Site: brandenburg
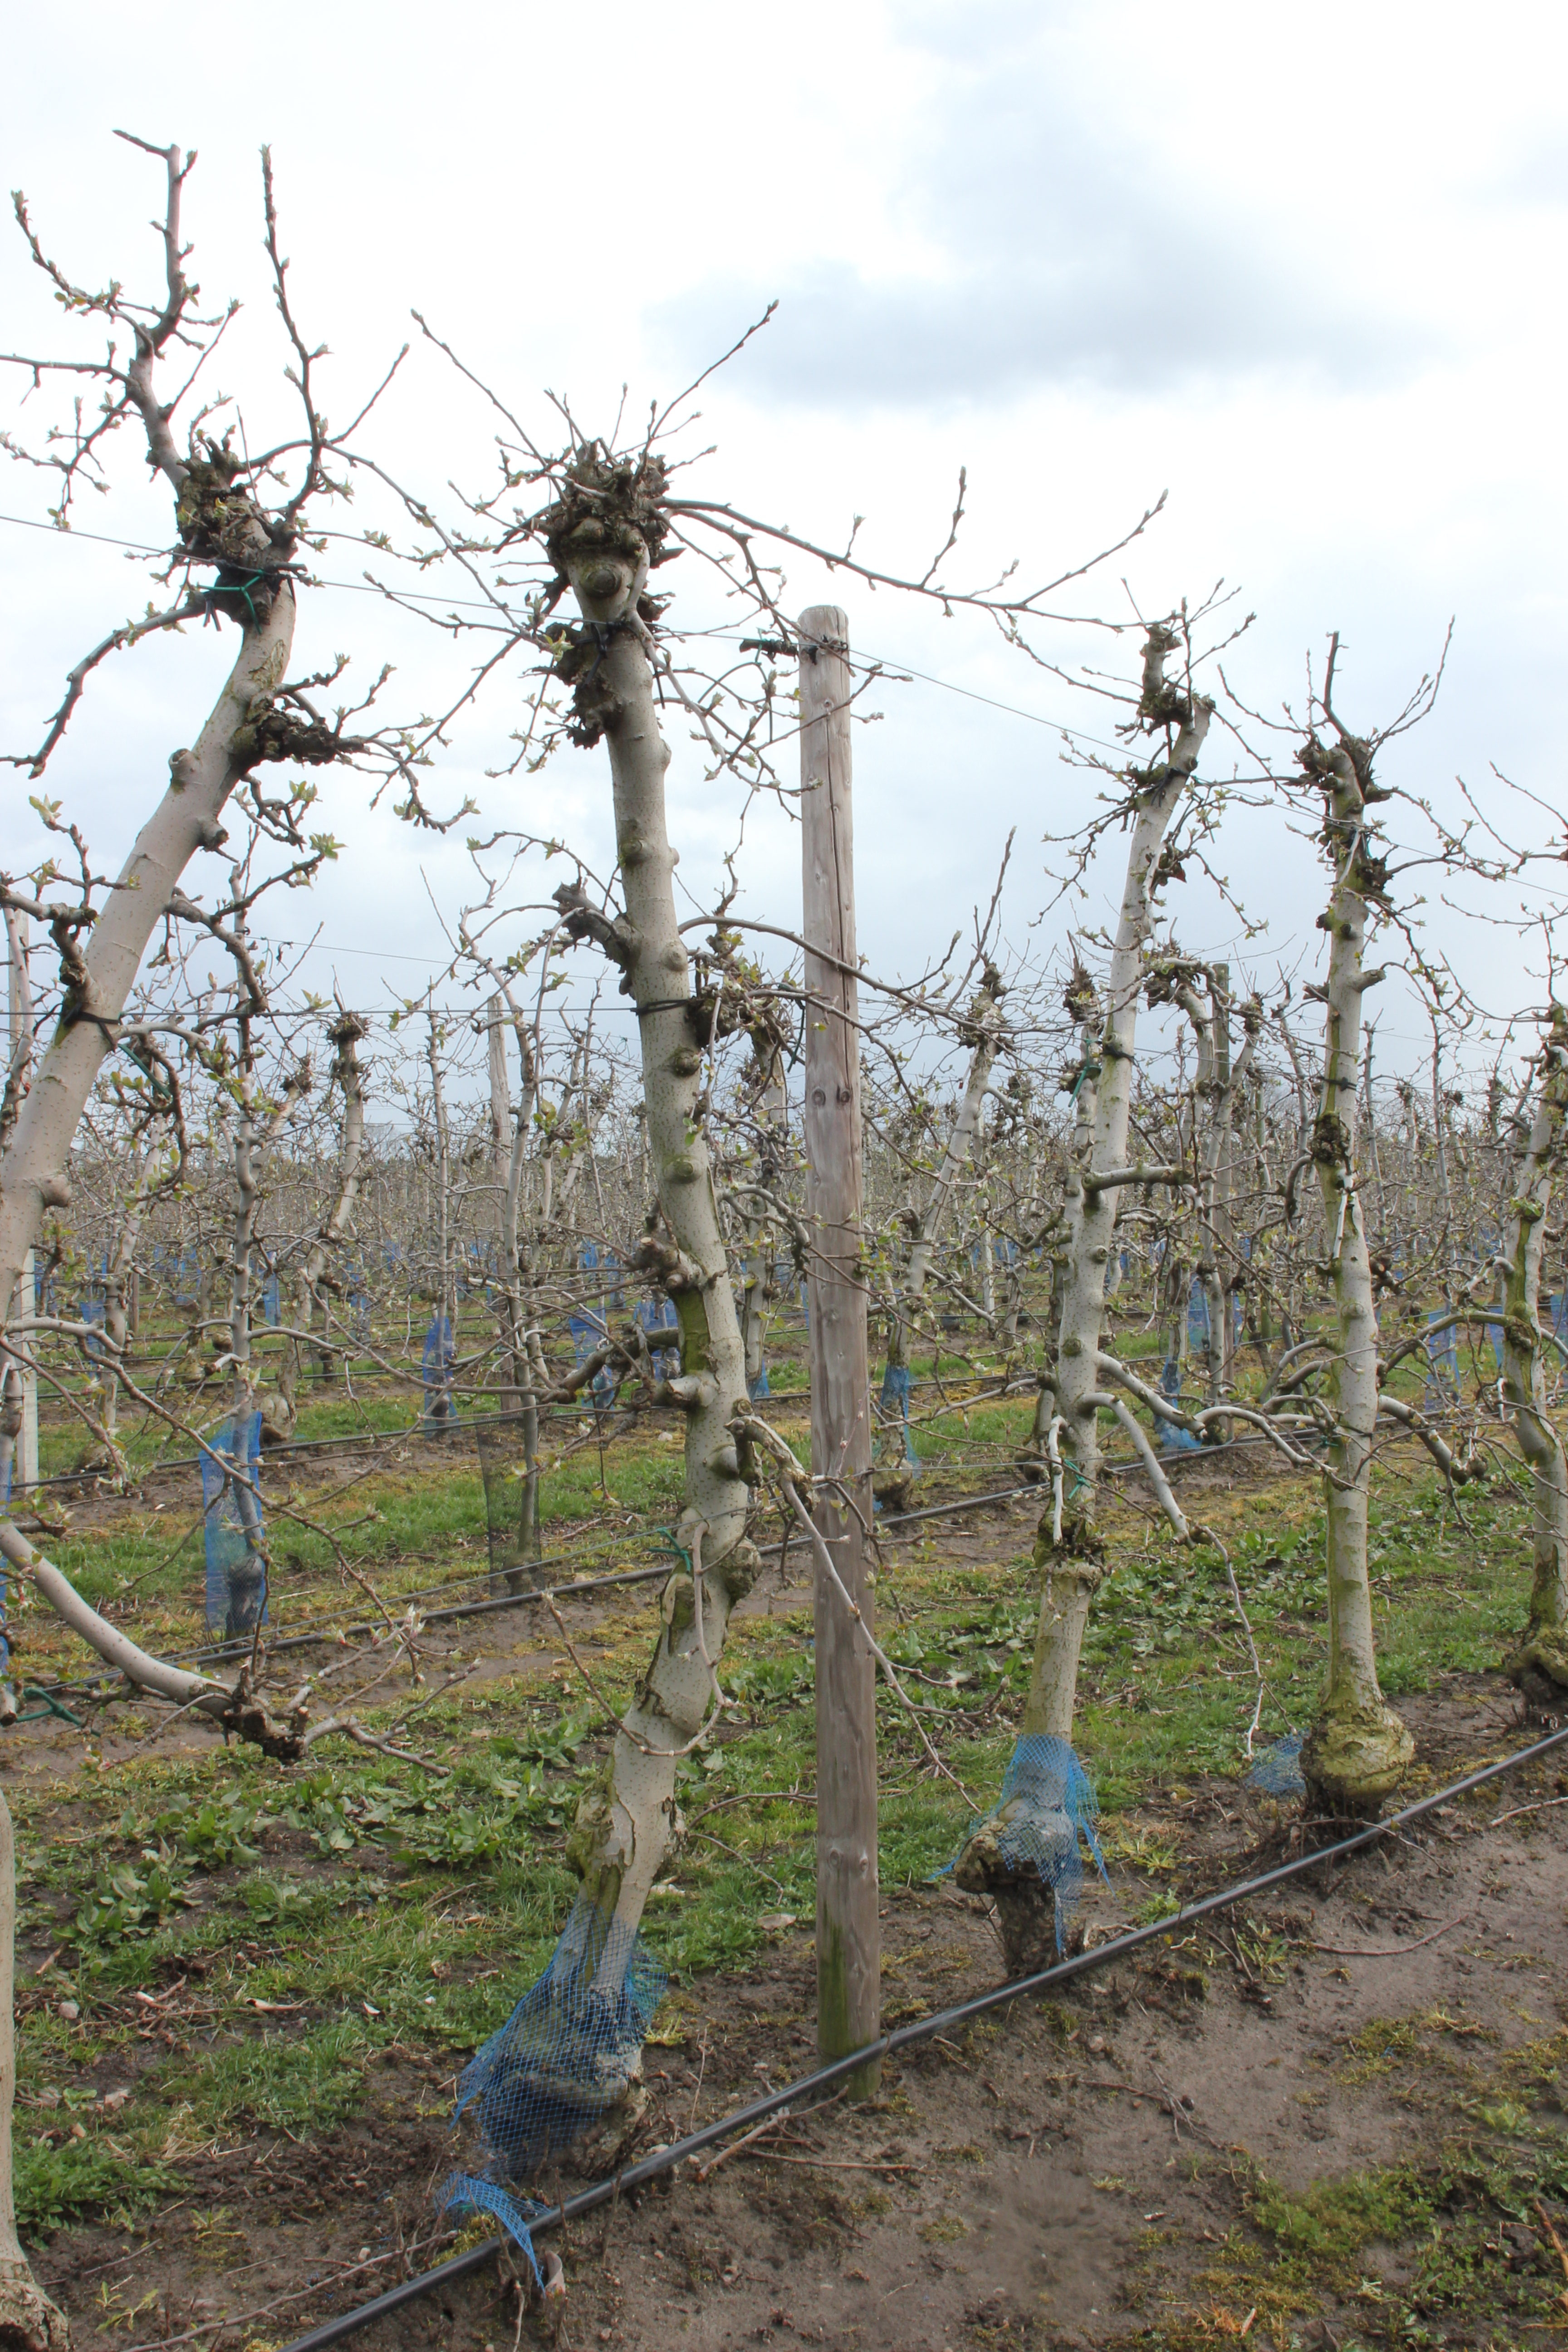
Growth stage (BBCH 55): Inflorescence emergence